Kusamichi Station

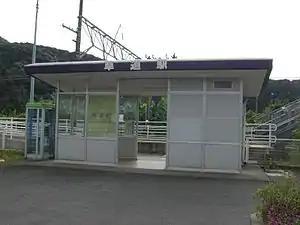
Kusamichi Station station building in 2007

is a passenger railway station located in the city of Satsumasendai, Kagoshima Prefecture, Japan. It is operated by third-sector railway company Hisatsu Orange Railway.